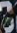
Number: 3